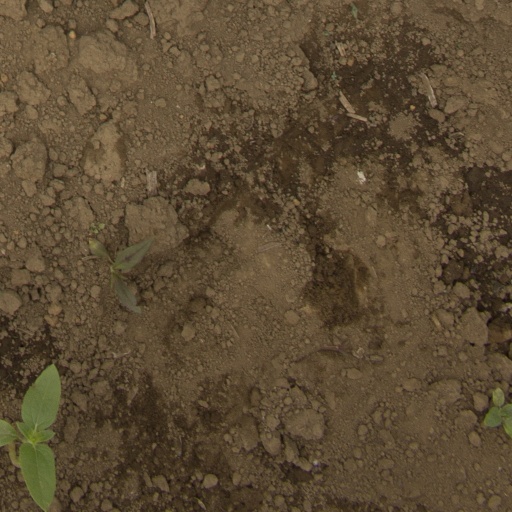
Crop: Jerusalem artichoke